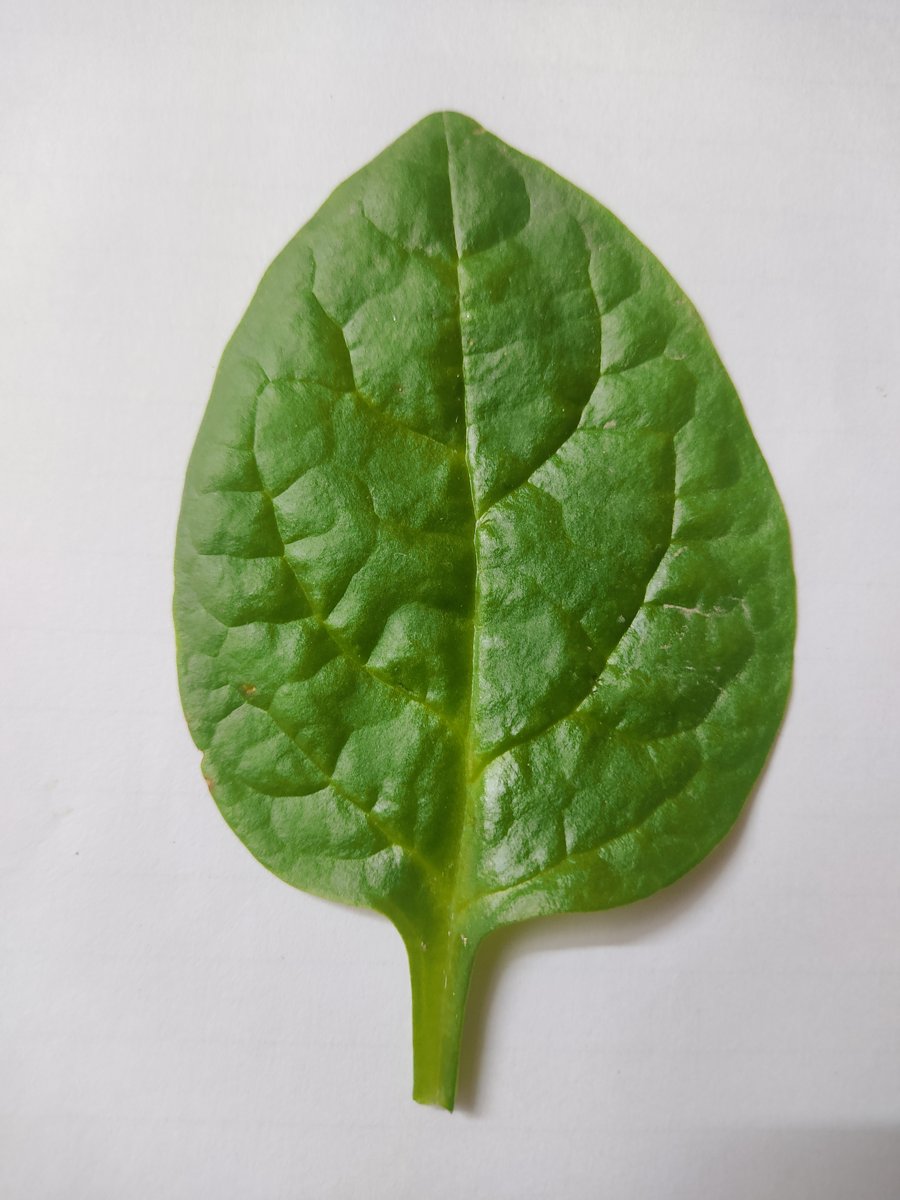
Label: Healthy-Leaf